Tom and Jerry: Cowboy Up!

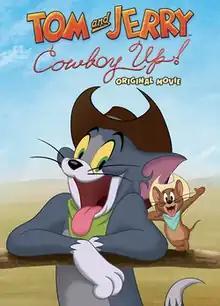
DVD cover

Tom and Jerry: Cowboy Up! is a 2022 American animated direct-to-video Western comedy film starring Tom and Jerry, produced by Warner Bros. Animation. It is the first "Tom and Jerry" direct-to-video animated film in five years since 2017's "", and a continuation of the film series. It is also the first "Tom and Jerry" direct-to-video animated film to feature the animation services by Renegade Animation, the studio that animated "The Tom and Jerry Show" (2014–21) and "Tom and Jerry in New York". It was released to DVD and digital in the United States and Canada on January 25, 2022.